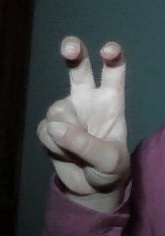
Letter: toot